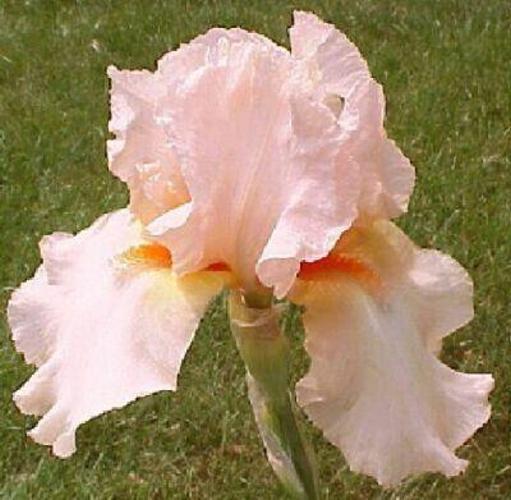
Flower: Iris